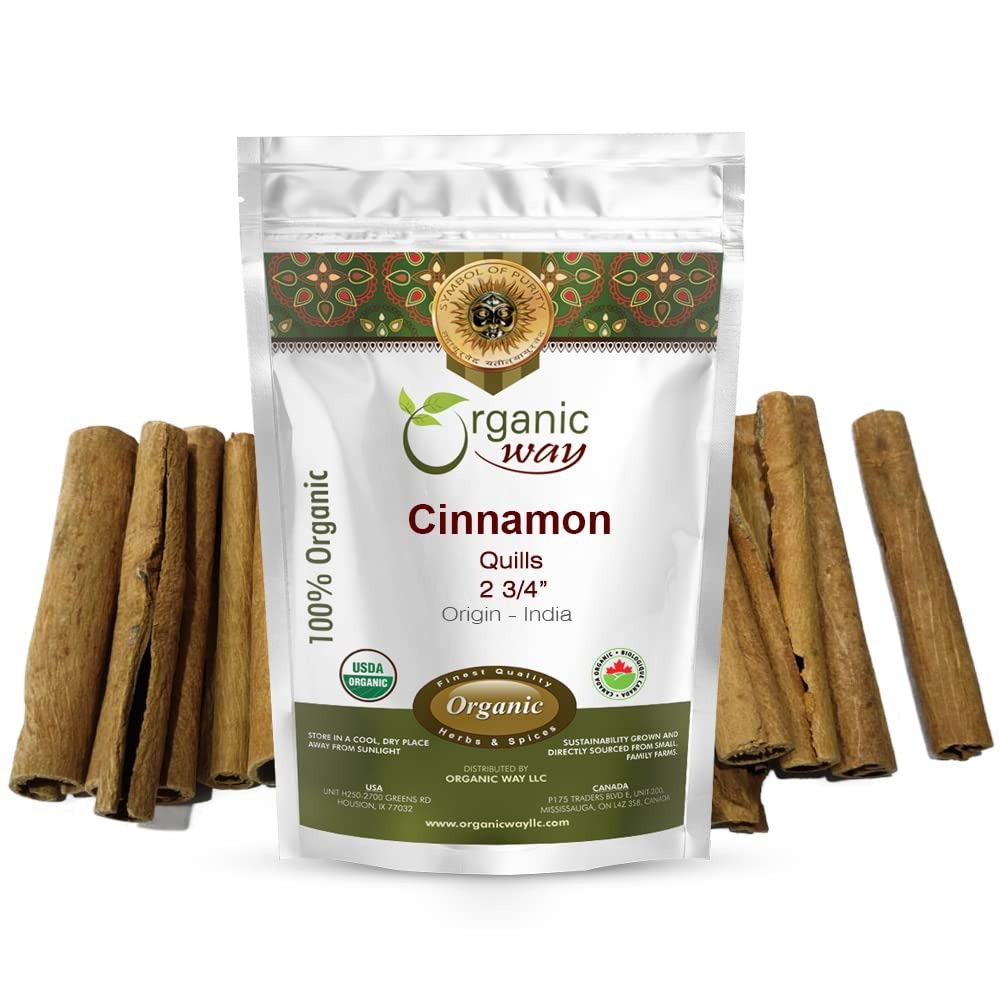
Item Name: Organic Way Cinnamon Quills (Cinnamomum verum) - Organic & Kosher Certified | Raw, Vegan, Non GMO & Gluten Free | USDA Certified | Origin - India (1LBS / 16Oz)
Bullet Point 1: USDA Tested - USDA is one of the most trusted testing institutions when it comes to corn, rice, grains, and other processed commodities. All of our products are guaranteed to have passed their strict standard to ensure the legitimacy of their quality.
Bullet Point 2: Imported Products from India - When it comes to grain quality, India is home to some of the best raw materials. This is why we source our products directly from them and import it to the United States where it is packaged securely and ready for distribution.
Bullet Point 3: 100% Authentic - There are many out there that jump into the bandwagon of sustainably sourced and ethical products. That is not the case for us. Our priority is not to earn money but to provide satisfaction to our clients through high-quality products and excellent customer service.
Bullet Point 4: Flavor-Sealed - When products such as Cinnamon Quills are not sealed properly, their flavors can escape resulting in lower product quality. This is why we use the leading flavor sealed technique when packaging the product to maintain its wonderful taste. At the same time, our packing can be resealed so that you can extend its quality even after you have opened it already.
Bullet Point 5: Satisfaction Guarantee - We are confident with the quality of our product which is why we offer a satisfaction guarantee. This means that if you are not satisfied (although this is highly unlikely to happen), we will give you back your money with no questions asked.
Product Description: <p>Cinnamon is a spice that is made from the inner bark of trees scientifically known as Cinnamomum. Cinnamon is made by cutting the stems of cinnamon trees. The inner bark is then extracted and the woody parts removed. When it dries, it forms strips that curl into rolls, called cinnamon sticks. These sticks can be ground to form cinnamon powder.</p><p>A favourite household spice, cinnamon was once traded as currency. The spice has a pleasant flavour and warm smell, making it popular in cooking, especially in sweet bakes and savoury curries. The distinct smell and flavor of cinnamon are due to the oily part, which is very high in the compound cinnamaldehyde.</p>
Value: 16.0
Unit: Ounce

Price: 17.99